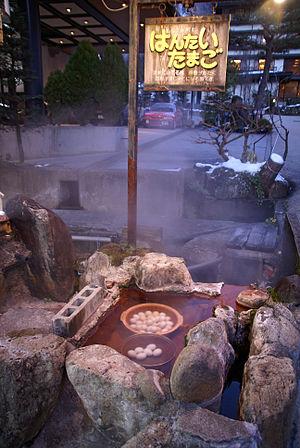
Takayama ou Hida-Takayama est une ville située dans la préfecture de Gifu, au Japon. Du fait de ses nombreux monuments historiques, elle est surnommée la « petite Kyoto ».
Un onsen est un bain thermal japonais. Il s'agit de bains chauds, généralement communs, intérieurs ou extérieurs, dont l'eau est issue de sources volcaniques parfois réputées pour leurs propriétés thérapeutiques. La nudité y est de rigueur. Le terme désigne à la fois la source, les bains mais aussi la station thermale construite autour des bains.